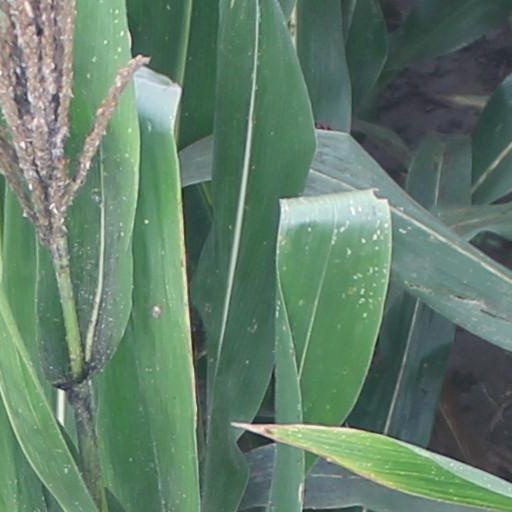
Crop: maize; corn